Jessica Simpson

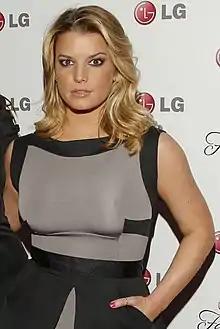
Simpson in May 2010

On August 26, 2006, Simpson released her fifth studio album, "A Public Affair". It debuted at number five on the "Billboard" 200 with first-week sales of 101,000 copies. The album failed to match the success of "In This Skin" (2003), selling just over 500,000 copies in the United States. The empowerment anthem "I Belong to Me", which served as the album's second and final single, failed to achieve commercial success. Simpson starred alongside Dane Cook and Dax Shepard in the comedy film "Employee of the Month", released that October. The film received a negative critical reaction and failed to achieve commercial success. Simpson performed a cover of the Dolly Parton song "9 to 5" as a tribute to the artist at the Kennedy Center Awards in December 2006, though her performance was cut from the broadcast.